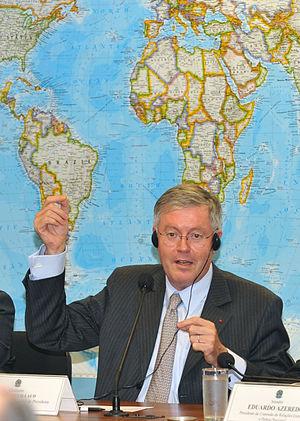
Édouard Guillaud Português: Brasília - O chefe do Estado Maior francês, Edouard Guillaud, participa de encontro da Comissão de Relações Exteriores do Senado, que discutiu a licitação para venda de aviões de combate à Força Aérea Brasileira com representantes dos países concorrentes.